Fedco

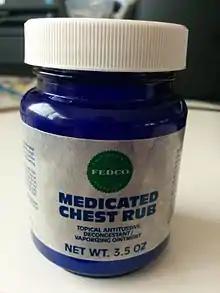
Fedco Medicated Chest Rub

Fedco predated the giant chains Walmart, Target, Kmart, Ames, and fellow membership chains Costco and Sam's Club, but remained a regional chain and eventually was unable to compete with the national chains.